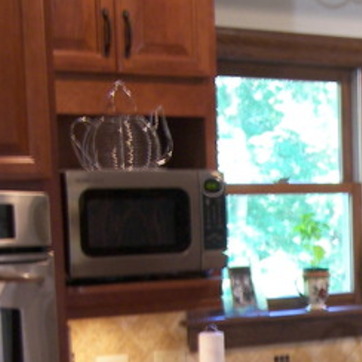
Material: metal